Harman Kardon

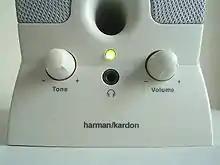
A Harman Kardon PC speaker

In 1977 Harman accepted an appointment in the Carter administration as Under Secretary of the United States Department of Commerce. Then US law required appointees to have no direct business interests in day-to-day activities. When Harman took office in 1976, he sold his company to conglomerate Beatrice Foods for $100 million to avoid a conflict of interest. Beatrice promptly sold many portions of the company, including the original Harman Kardon division, and by 1980 only 60% of the original company remained.